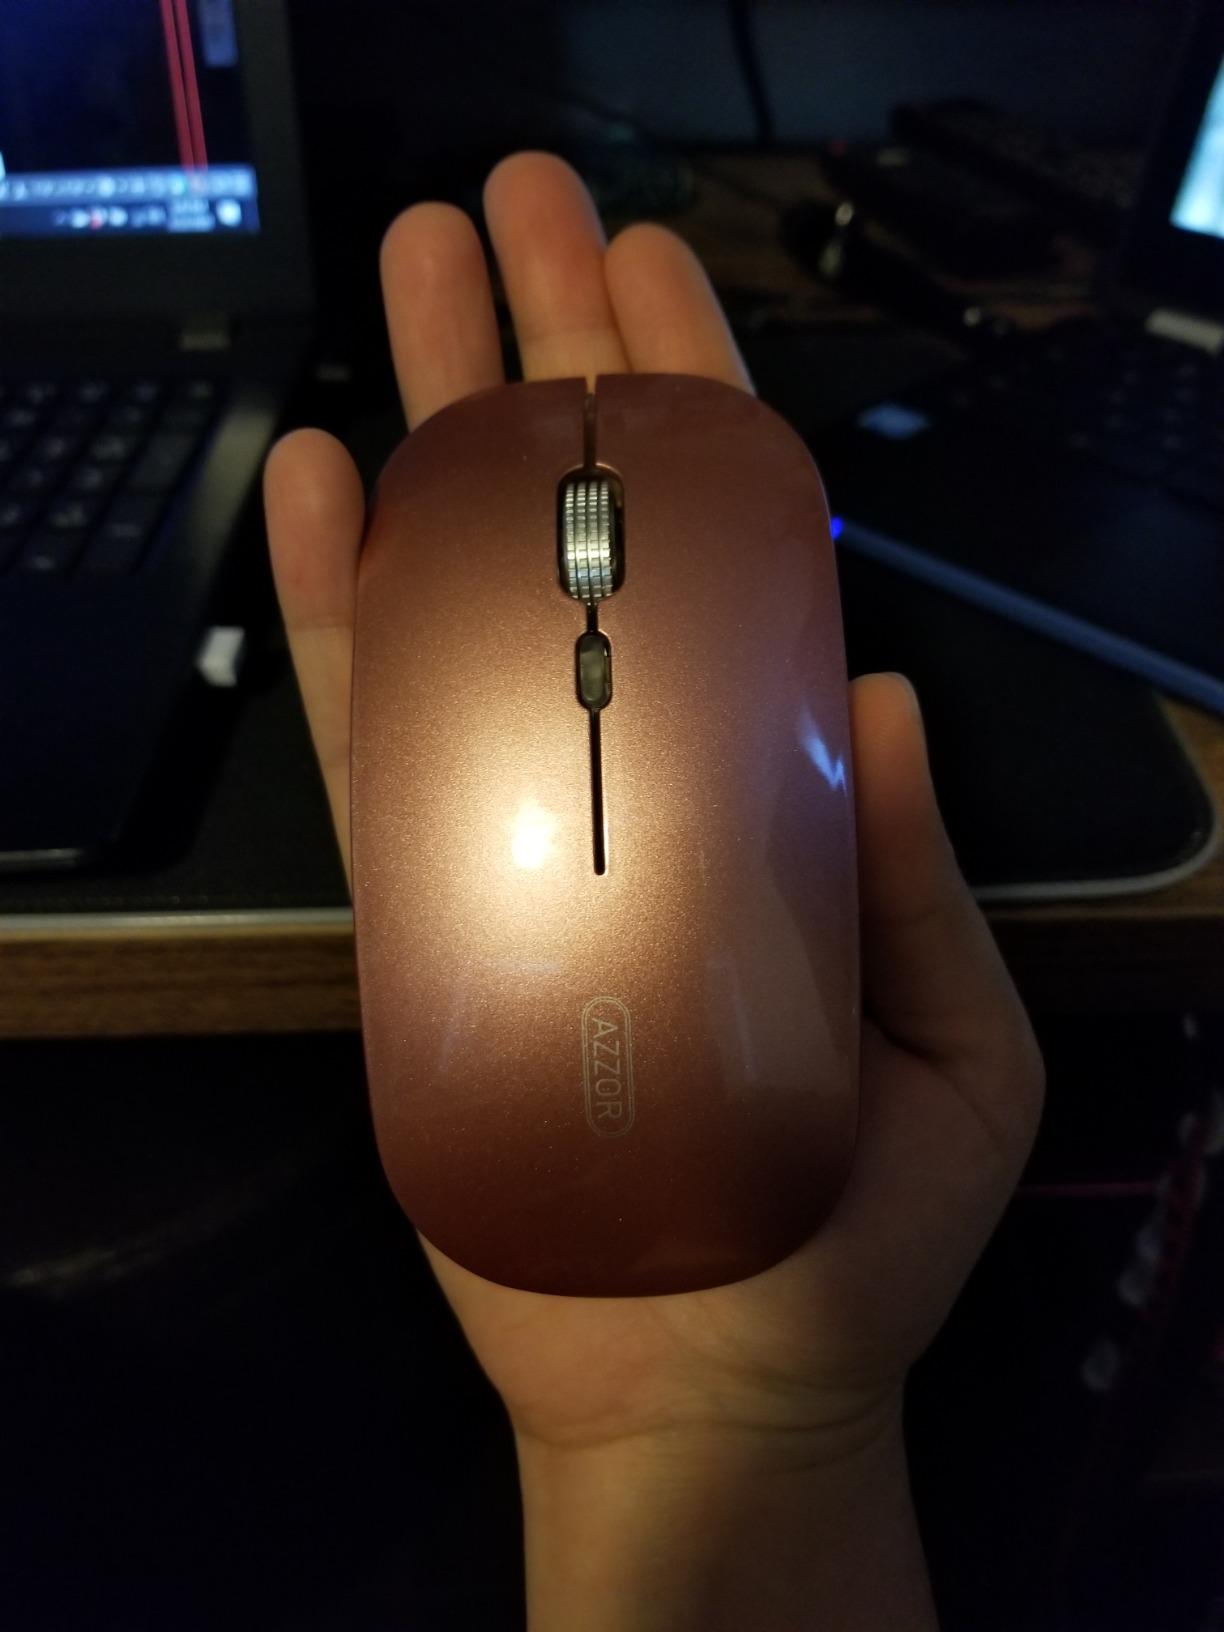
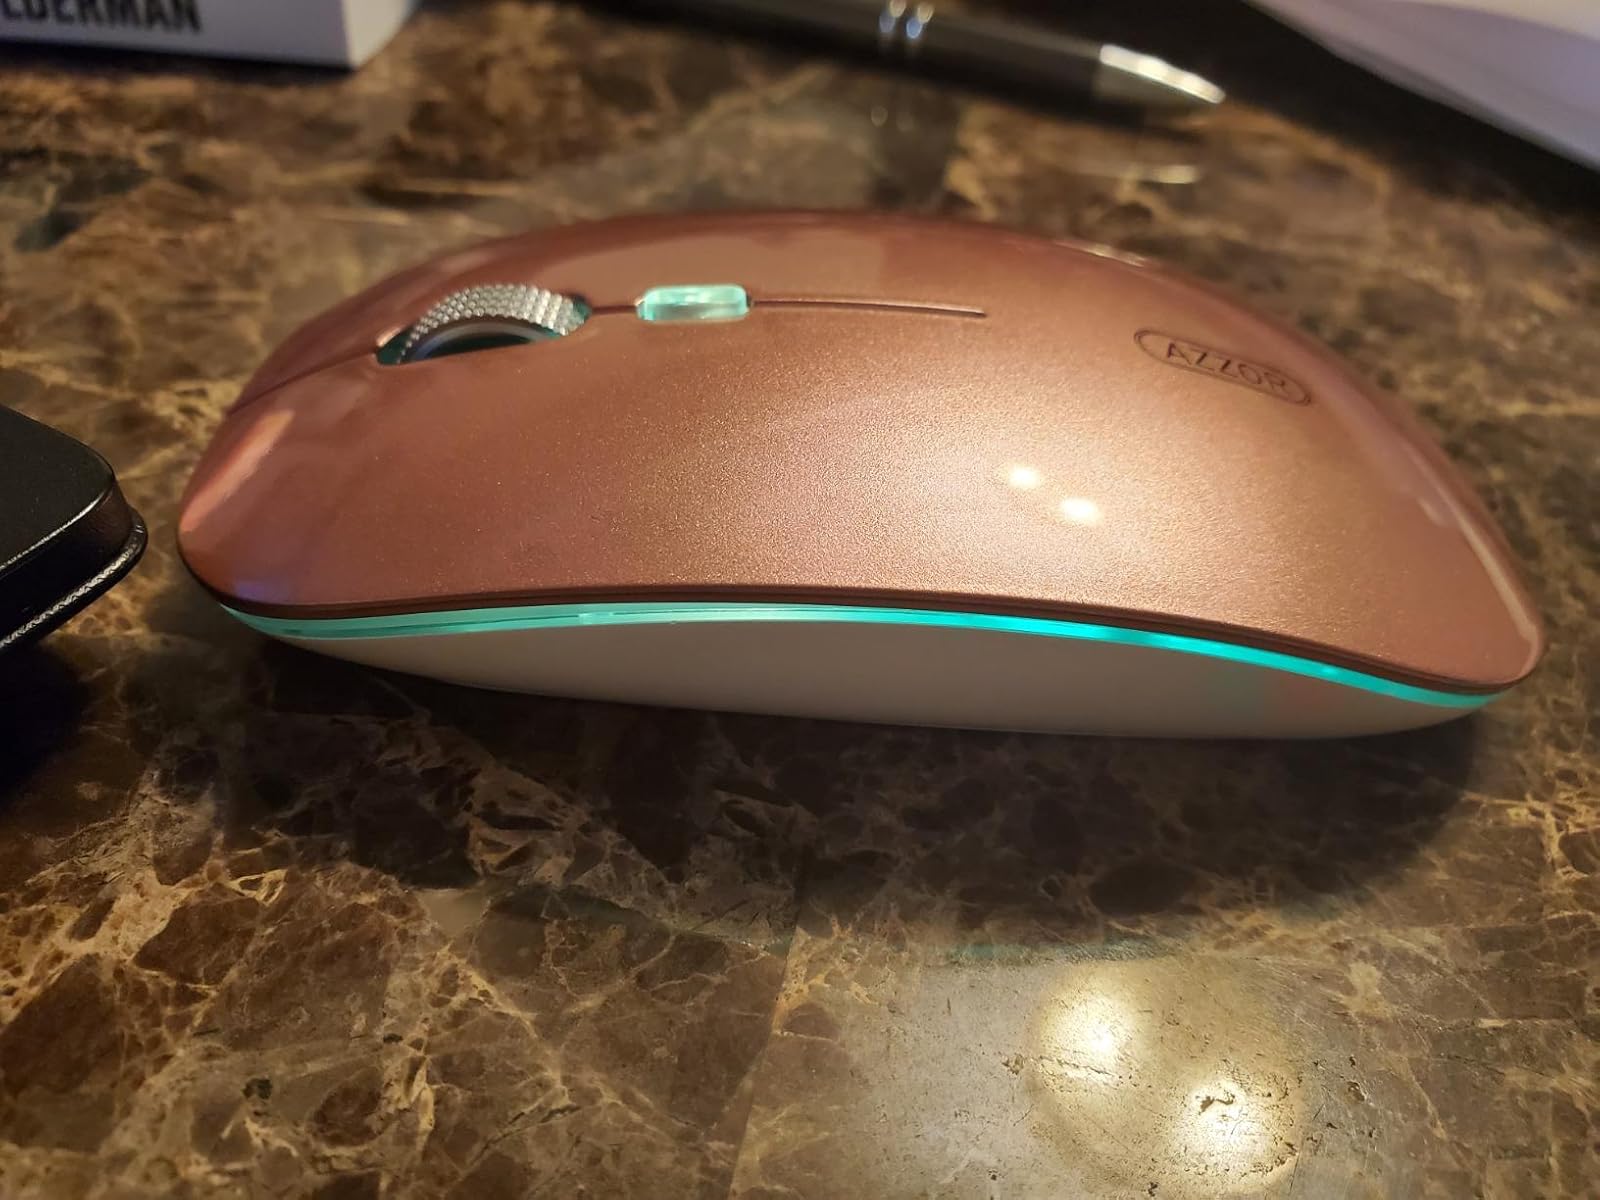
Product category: mouse
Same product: yes